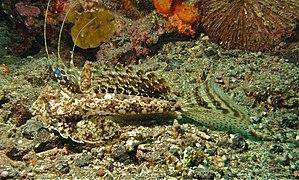
Dactylopus dactylopus, communément nommé Dragonnet dactylé, est une espèce de poissons marins de la famille des Callionymidae.